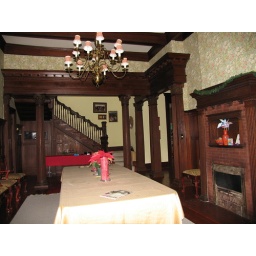
master bed - up in the tower w/ flash